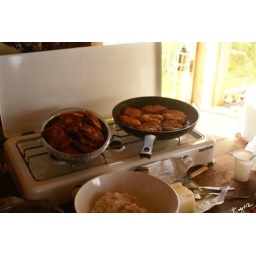
The best fish cakes in the world